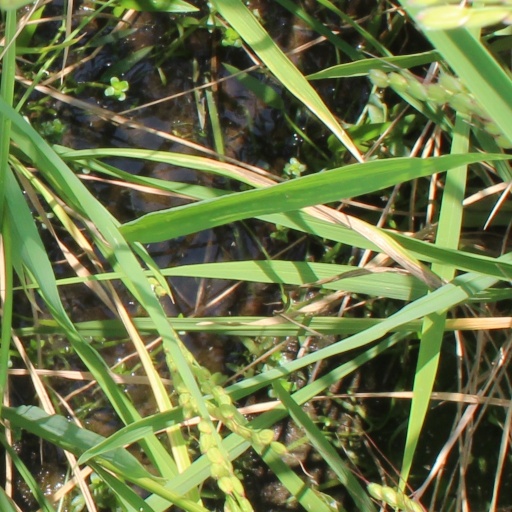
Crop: rice